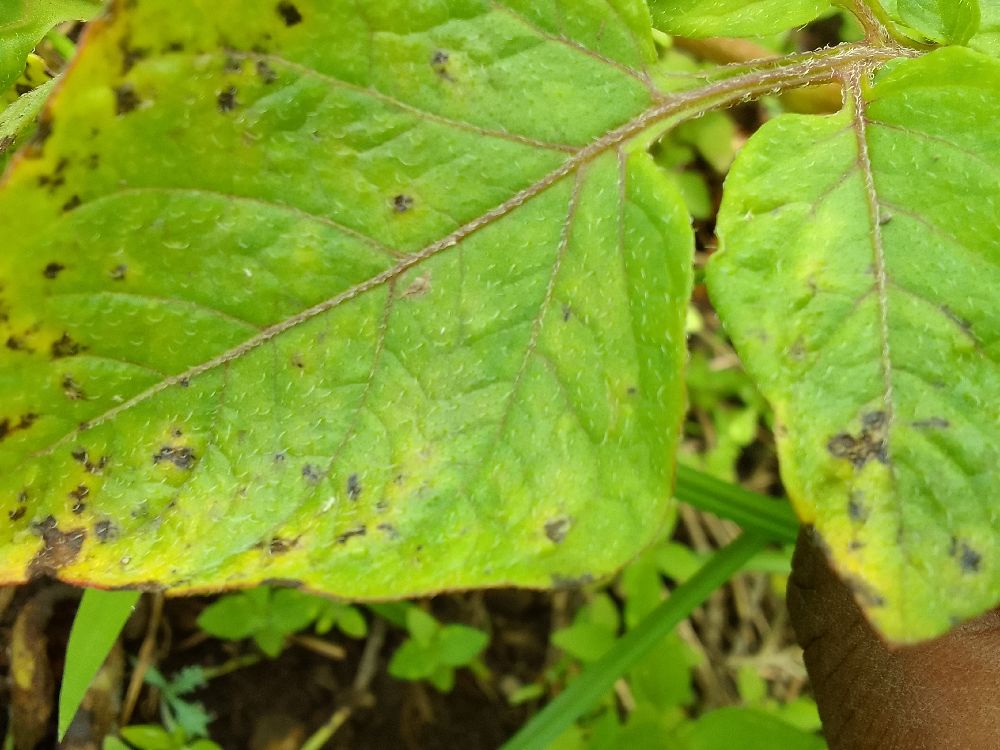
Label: Early blight